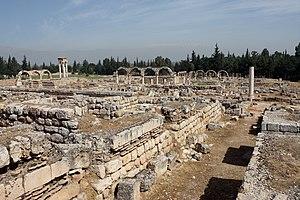
La ville omeyyade d'Anjar, vue du Grand Palais.